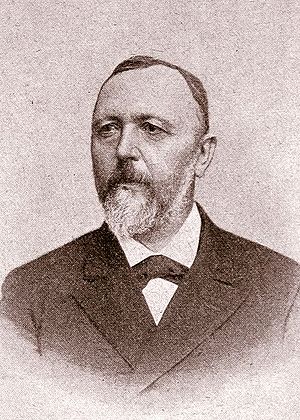
Richard von Krafft-Ebing
Richard von Krafft-Ebing
Richard von Krafft-Ebing var en tysk-østrigsk psykiater, der i 1886 udgav værket Psychopathia Sexualis. Heri beskriver han seksuelle abnormiteter som homoseksualitet, som han mente var en medfødt, mental defekt, som kunne mildnes/kureres gennem hypnose. Han beskriver også andre seksuelle minoriteter som sadisme og masochisme. Gennem sin forskning indhentede han sager fra bl.a. retssystemet, som sammen med hans grundidé gav hans definitioner af seksuelle varationer et fælles træk: At de udsprang fra mentalt sygelige tilstande.